Atide

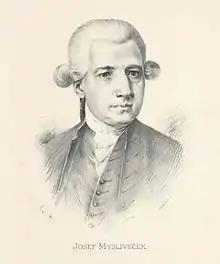
Josef Mysliveček

Atide is an opera in three acts by Josef Mysliveček set to a libretto by Tomaso Stanzani that is based on Greek legends about Atys, an ancient king of Lydia. Stanzani's libretto is based on an earlier libretto by Philippe Quinault that was originally set by Jean-Baptiste Lully as "Atys" in 1676. The opera "Atide" (and all the rest of Mysliveček's operas) belong to the serious type in Italian language referred to as "opera seria".